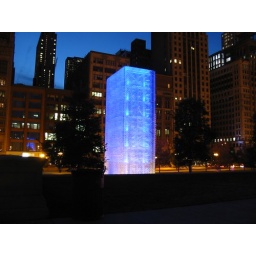
Glowing, colorful glass blocks that surround the video screen in this art display in Chicago's Millennium Park